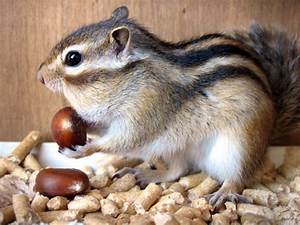
Label: squirrel